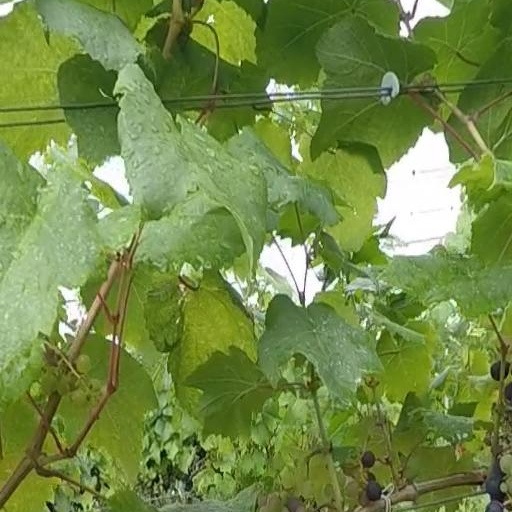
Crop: grape